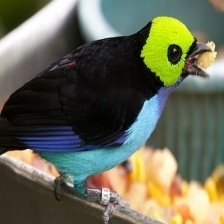
Species: PARADISE TANAGER
Scientific name: TANGARA CHILENSIS